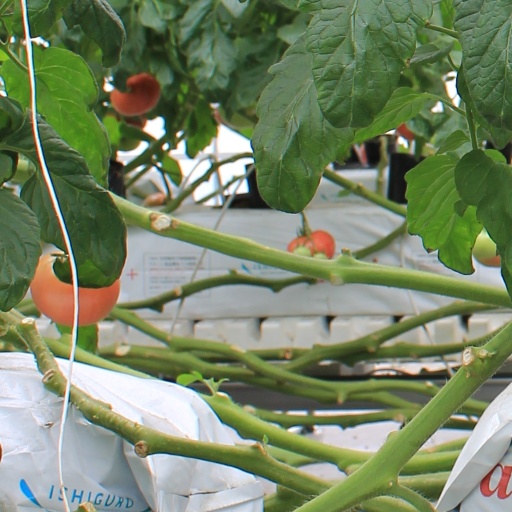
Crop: tomato